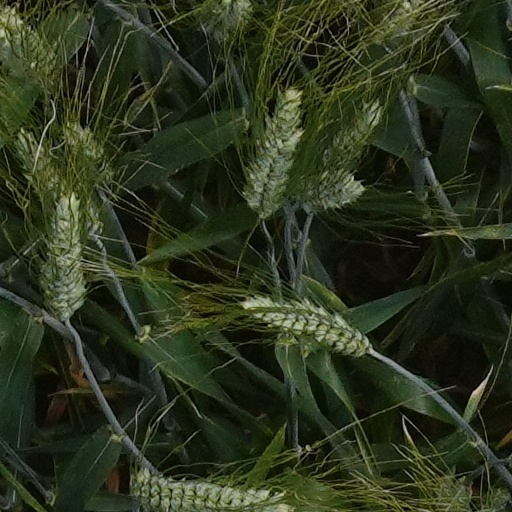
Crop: wheat